Thomas Sankara

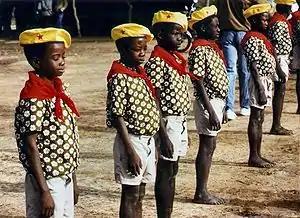
Pioneers of the Revolution

Tensions at the border began to rise on 24 November when one Burkinabé national killed another near the border in Soum Province. Malian police crossed the boundary to arrest the murderer and also detained several members of a local Committee for the Defence of the Revolution who were preparing a tribunal. Three days later Malian police entered Kounia to 'restore order'. Burkina Faso made diplomatic representations on the incidents to Mali, but was given no formal response.